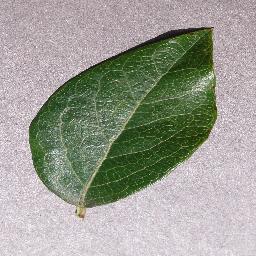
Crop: blueberry
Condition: healthy